One Dark Night

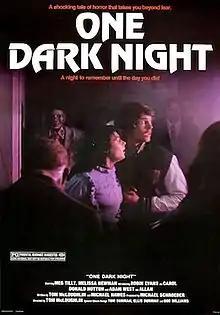
Original theatrical poster

One Dark Night (also known as Entity Force) is a 1982 American supernatural horror film directed by Tom McLoughlin, and starring Meg Tilly, E. G. Daily, and Adam West. It follows three teenagers sent to a mausoleum for the night as part of a high school initiation rite. A telekinetic occultist returns from the dead and haunts them, forcing the three to survive the night inside the crypt.